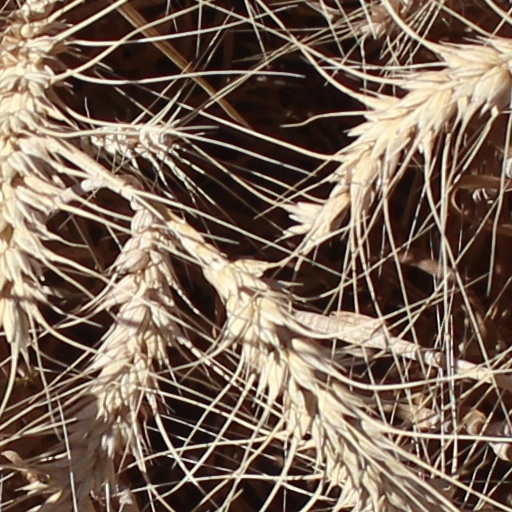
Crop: wheat